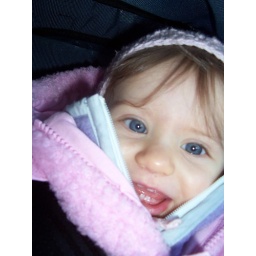
She was in the seat in the car and this is how she looked